William Bradford (architect)

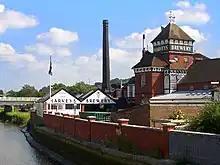
Harveys brewery as seen from the Cliffe Bridge in Lewes, East Sussex, July 2006

William Bradford (1845-1919) was a prolific architect of breweries. Born in 1845 in Devon, son of Robert Bradford 1818-1875 (a builder). Responsible for building or altering 70 breweries his first commission was a small addition to the "Hope Brewery" in East Grinstead (1879). Died at home in Surbiton on 2 February 1919.